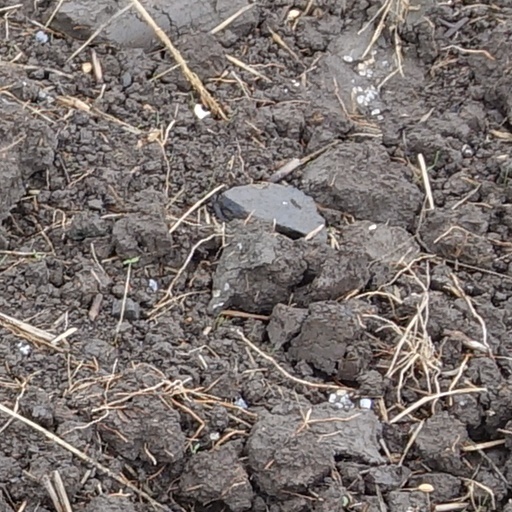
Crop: wheat